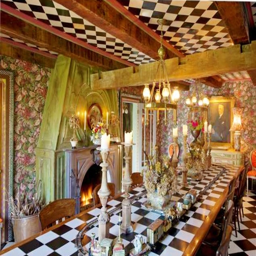
dining room ... this is so person